Pinge

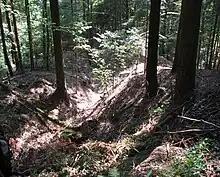
A "Stollenpinge" and mound, 16th-17th century, viewed from above

A "Stollenpinge" is caused by the collapse of parts of a mining gallery ("Stollen") that is usually located at levels close to the surface or in weathered rock. They are generally easily recognizable from their typical asymmetrical shape and their shape of the depression which, unlike "Pingen" caused by excavations, is normally greater on the uphill side as well as their rather large mounds.